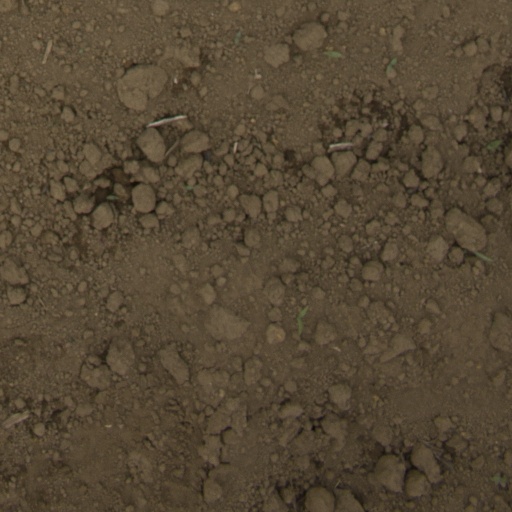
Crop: Jerusalem artichoke